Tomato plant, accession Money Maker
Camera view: vertical (180 deg); turntable rotation: 300 degrees
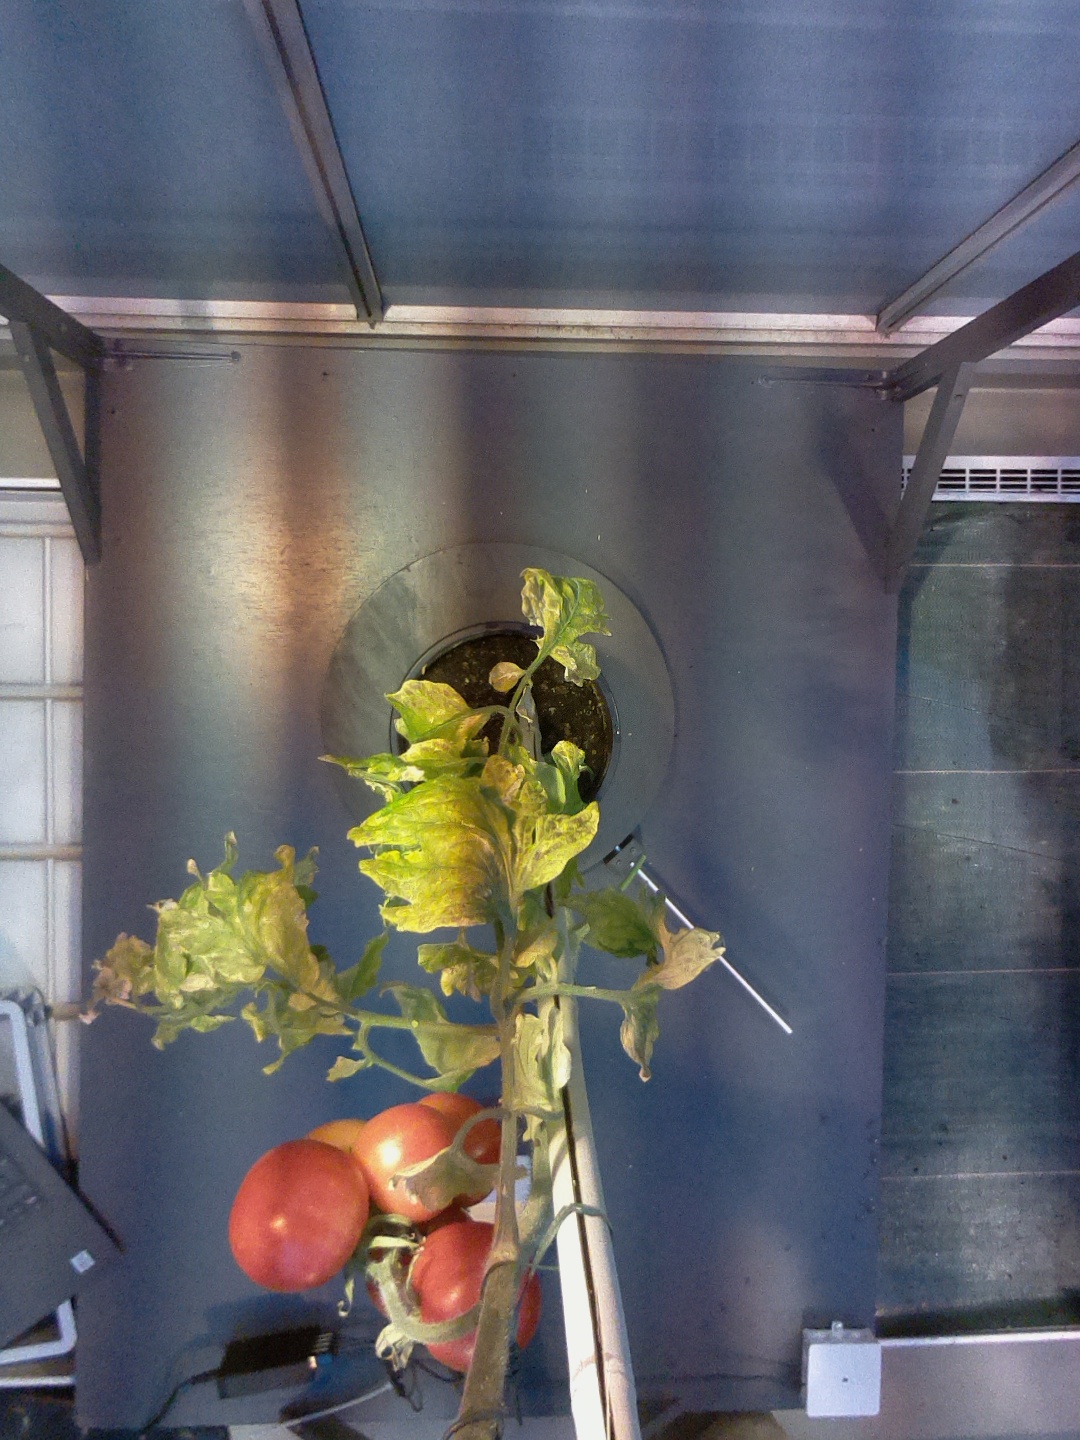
BBCH growth stage 89: 90%-100% of fruits show typical fully ripe color